George Maran

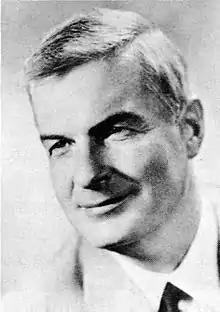
George Maran - Harvard University Yearbook 1948

George Alfred Maran (July 25, 1926 – Nov 26, 2011) was an American opera, oratorio, and concert tenor. Born near Boston, Massachusetts. Maran attended Harvard University where he and his voice came to the attention of people such as Leonard Bernstein and Paul Hindemith. He first drew international attention when he won the “Mozart-Medaille”(Mozart Medal) from the Mozarteum International Foundation in Salzburg in 1956 on Mozart’s 200th birthday. The same year, and the next forty years thereafter, he was a soloist at the Opera in Darmstadt, Germany. Even so, he continued singing all over Europe and the United States, the world premiere of A Midsummer Night's Dream (opera) with Benjamin Britten conducting as a prime example. He has sung many wide-ranging and varied genres as soloist in opera, operetta, oratorio, and on the concert stage.